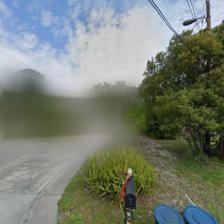
Label: streetView